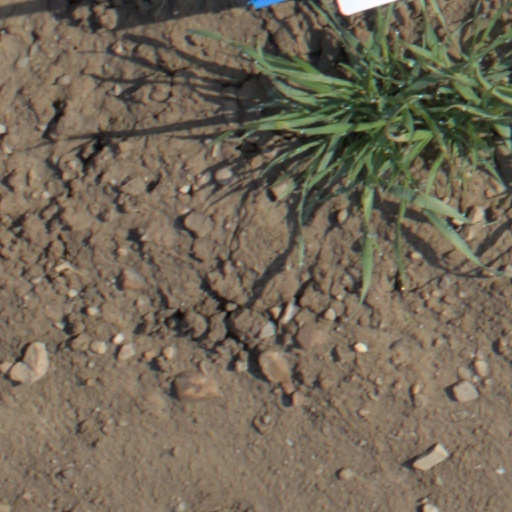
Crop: wheat